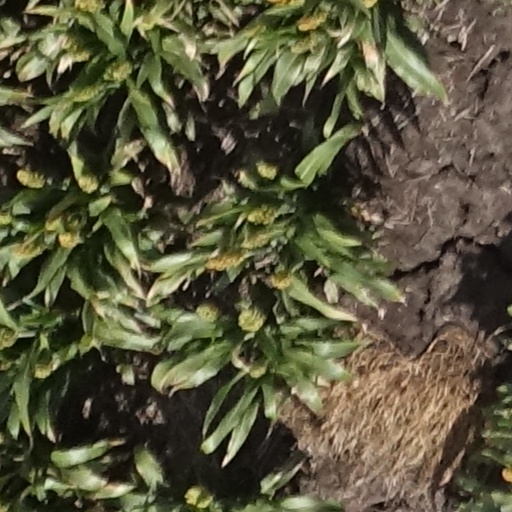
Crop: sorghum